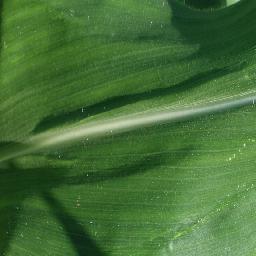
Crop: corn
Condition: (maize)_healthy